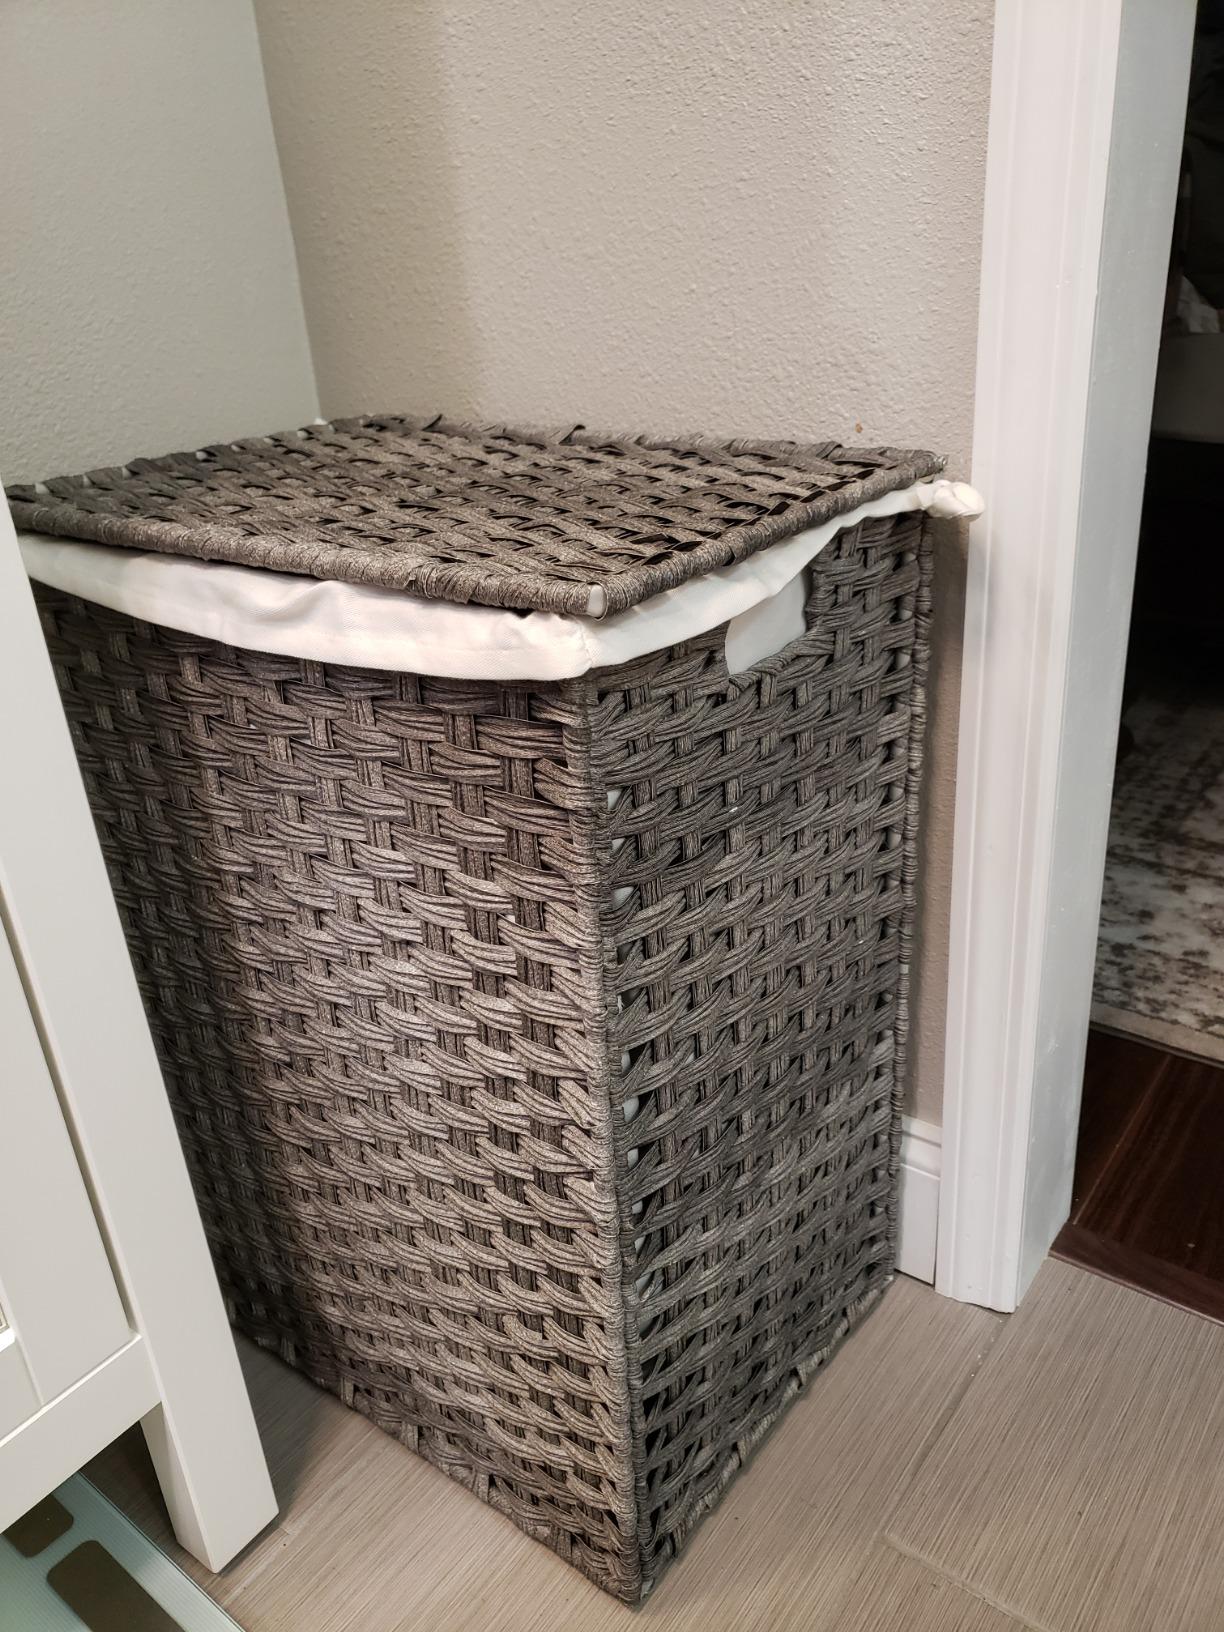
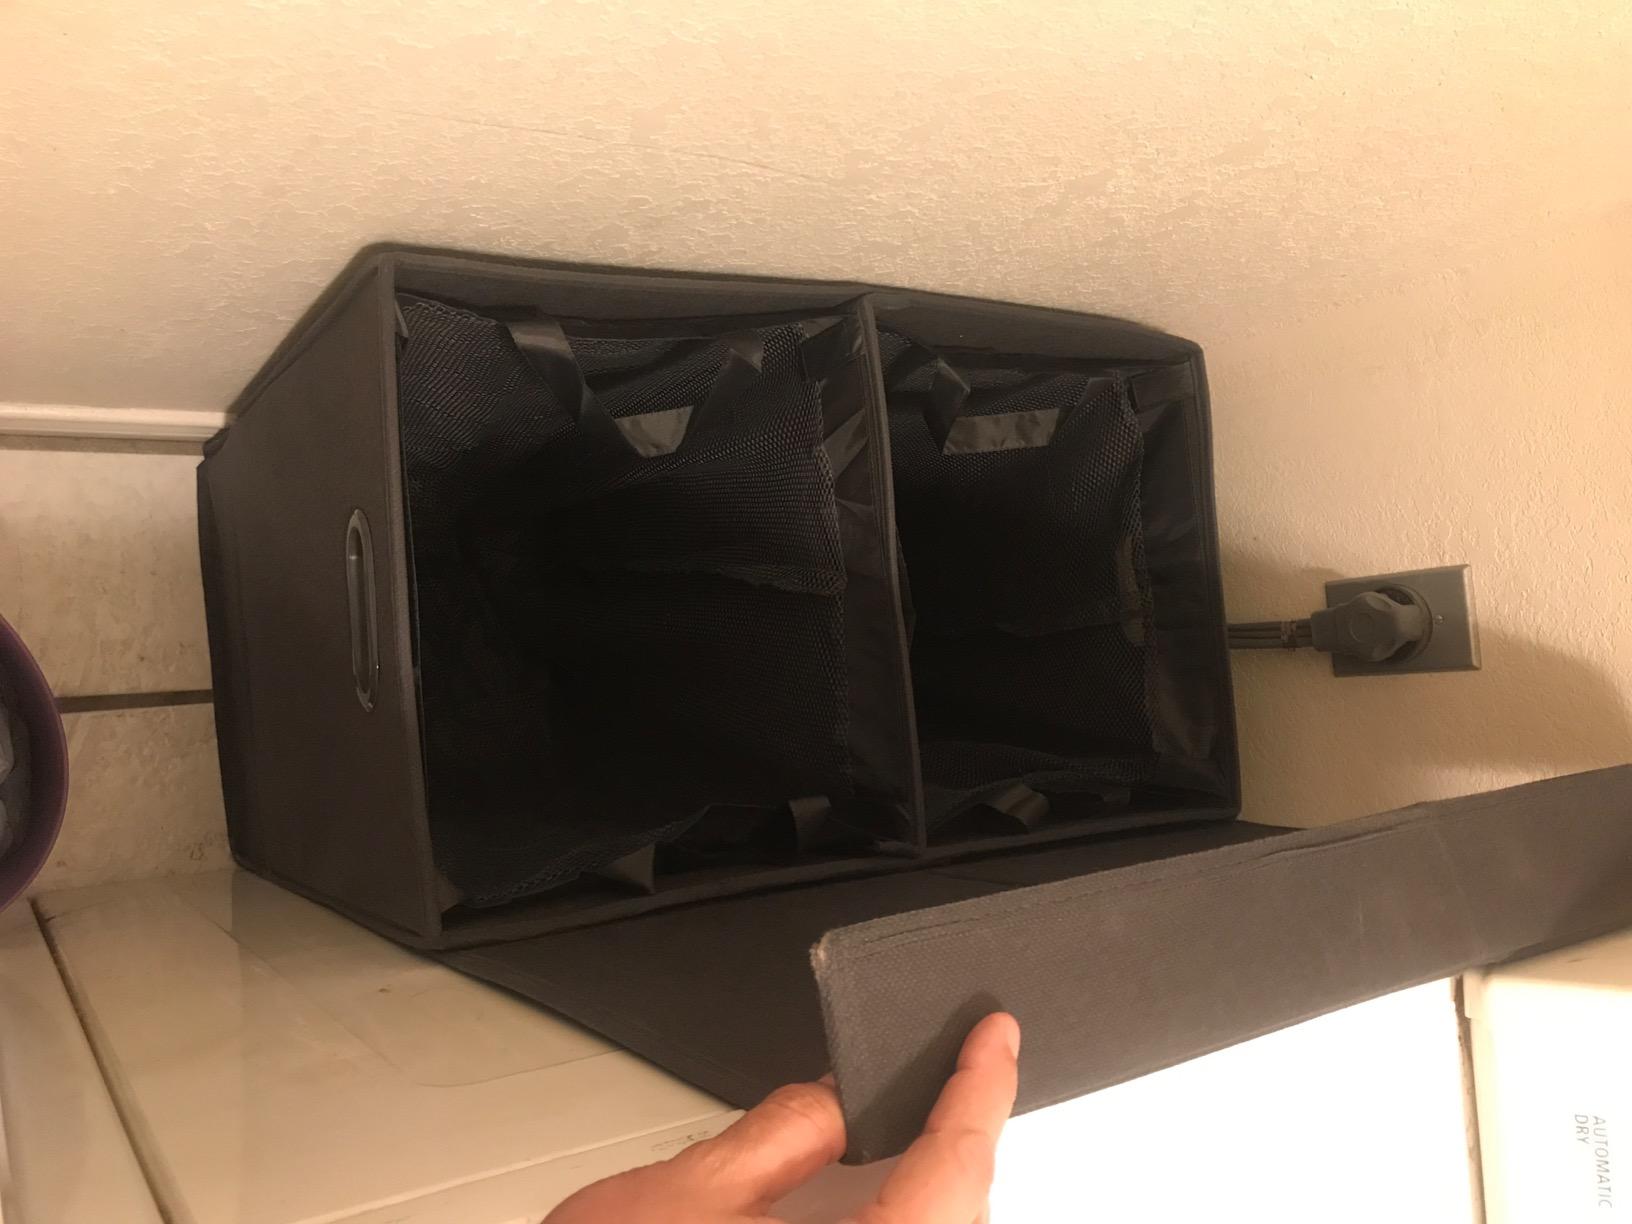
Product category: items_hamper
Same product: no